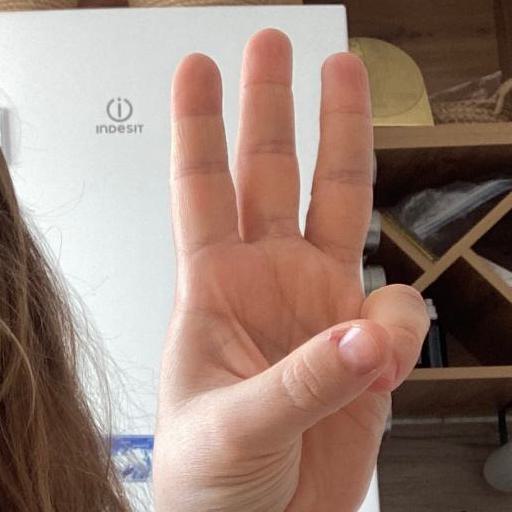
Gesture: three